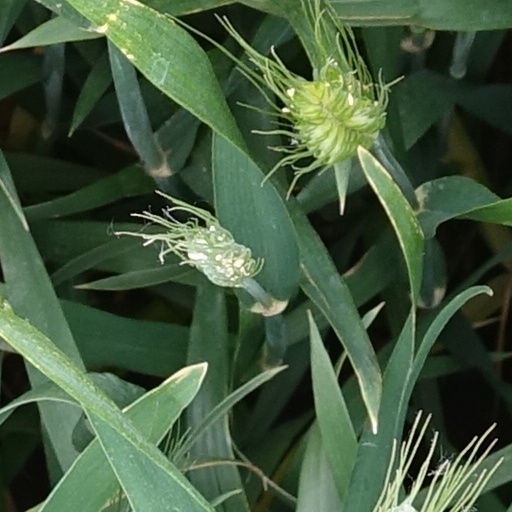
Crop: wheat